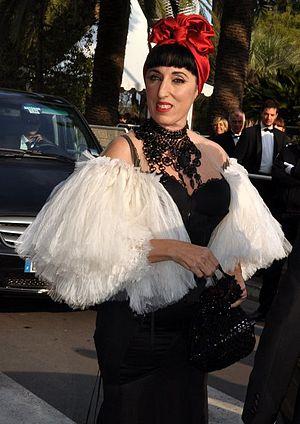
Rossy De Palma au festival de Cannes
Rosa Echave, dite Rossy de Palma, née le 16 septembre 1964 à Palma de Majorque, est une actrice espagnole.